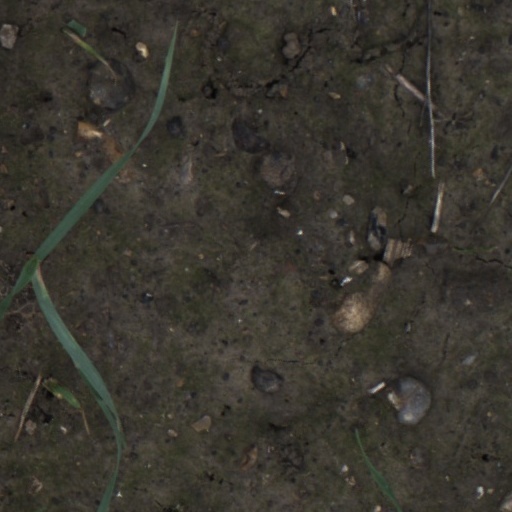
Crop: wheat